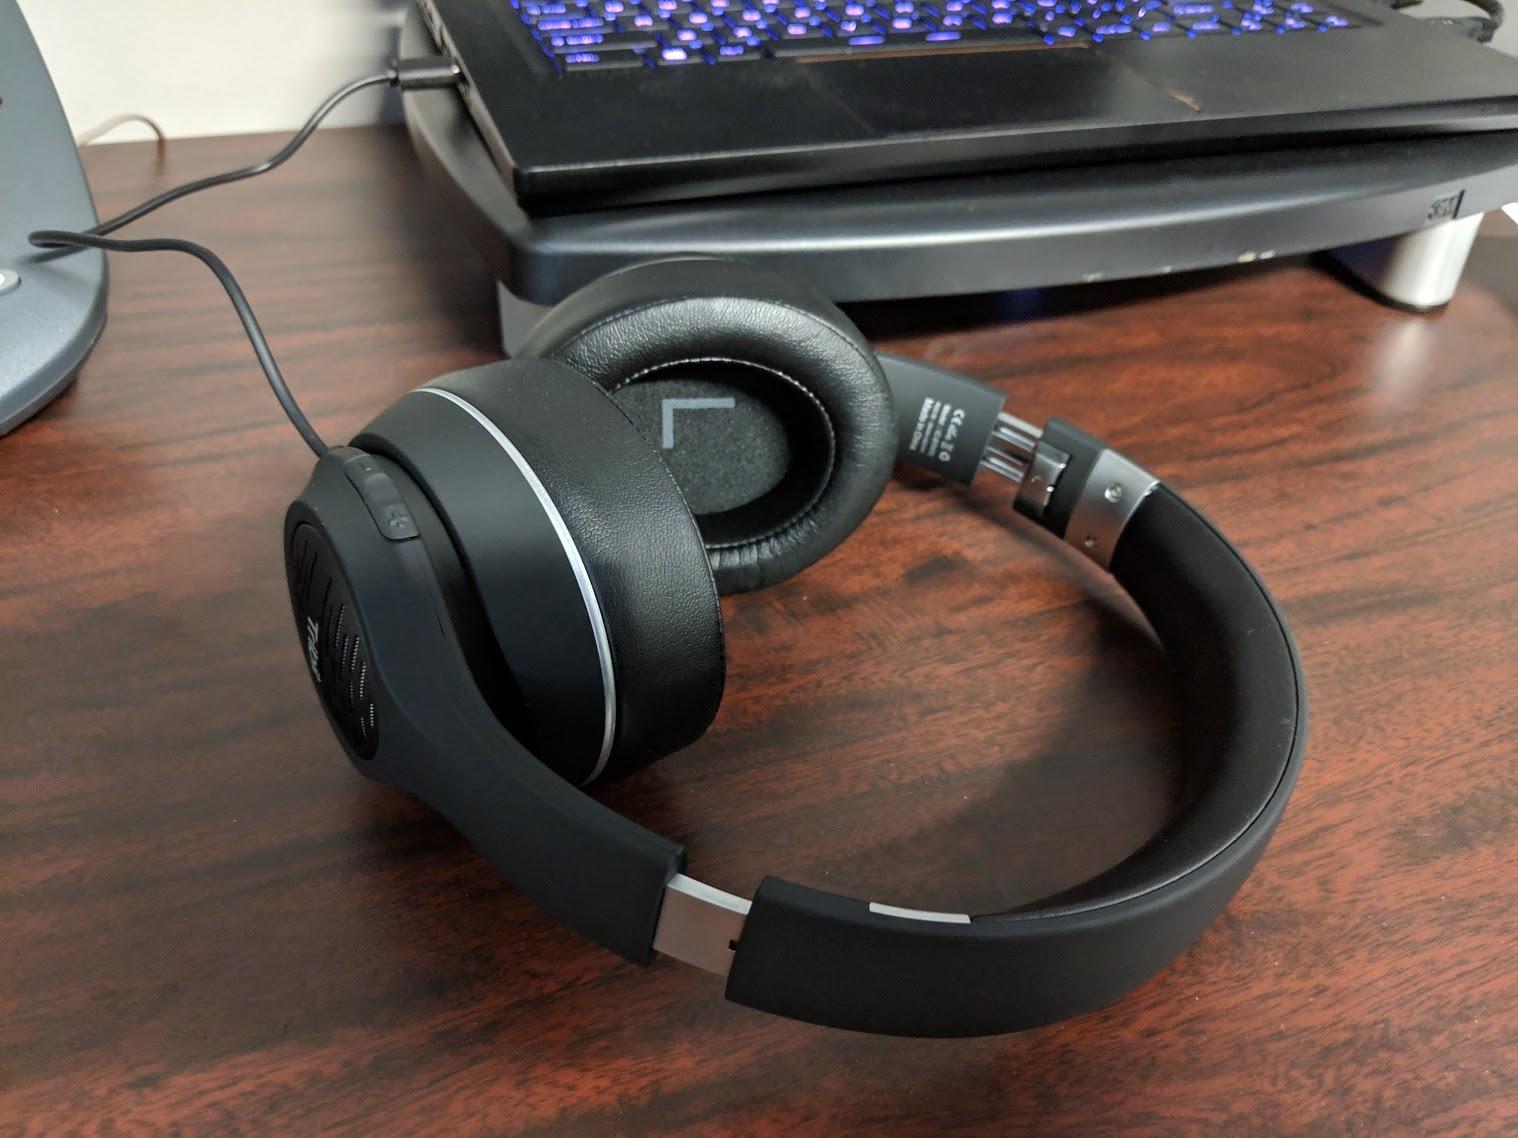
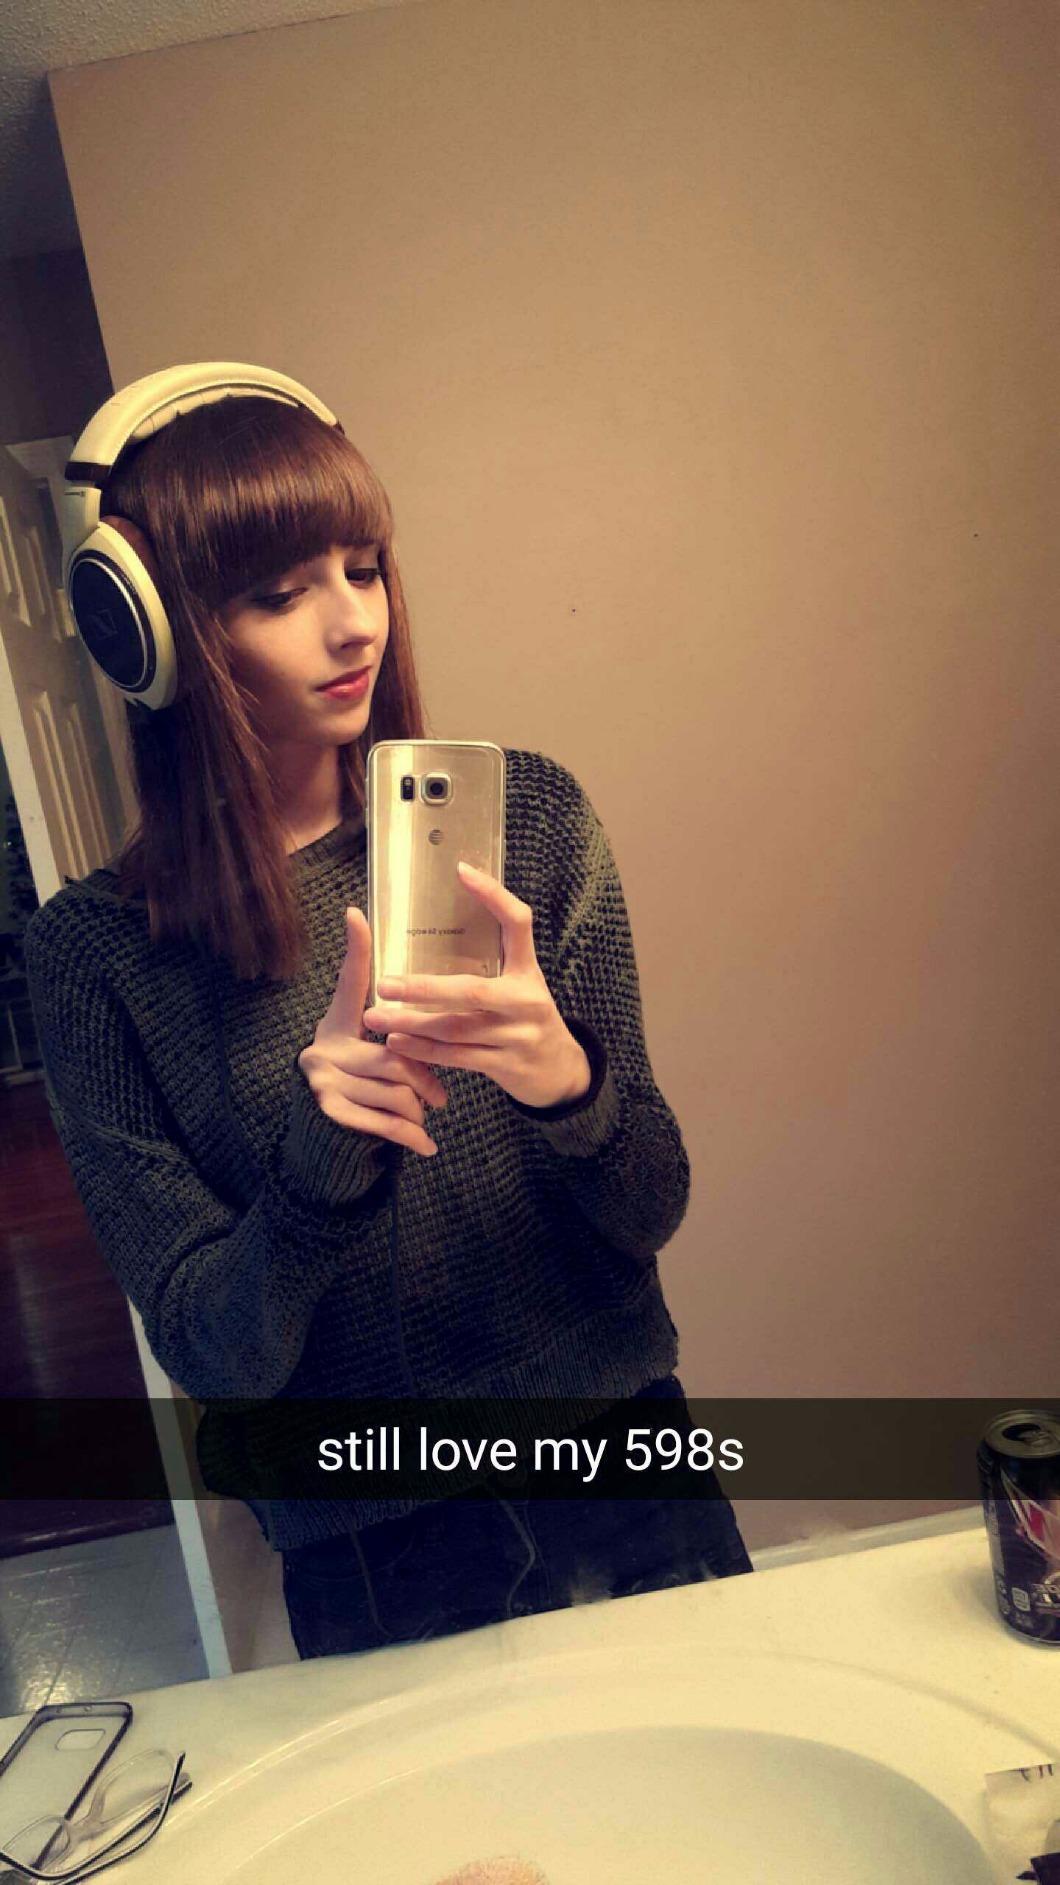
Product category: headphones
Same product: no